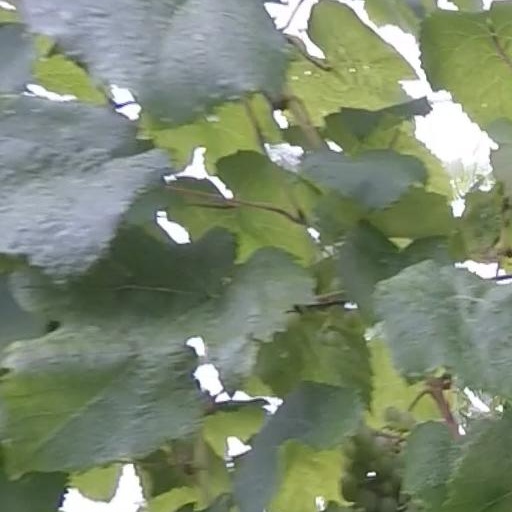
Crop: grape